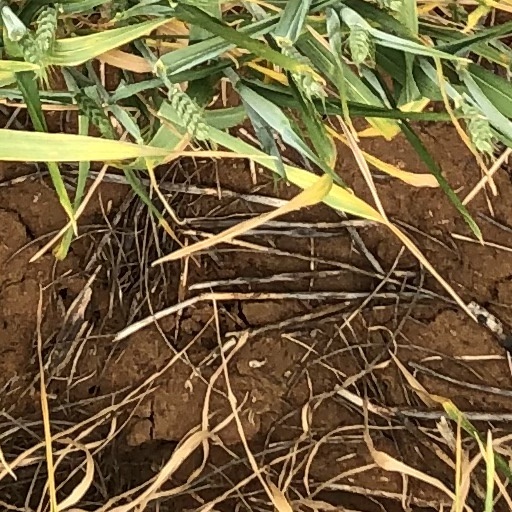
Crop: wheat